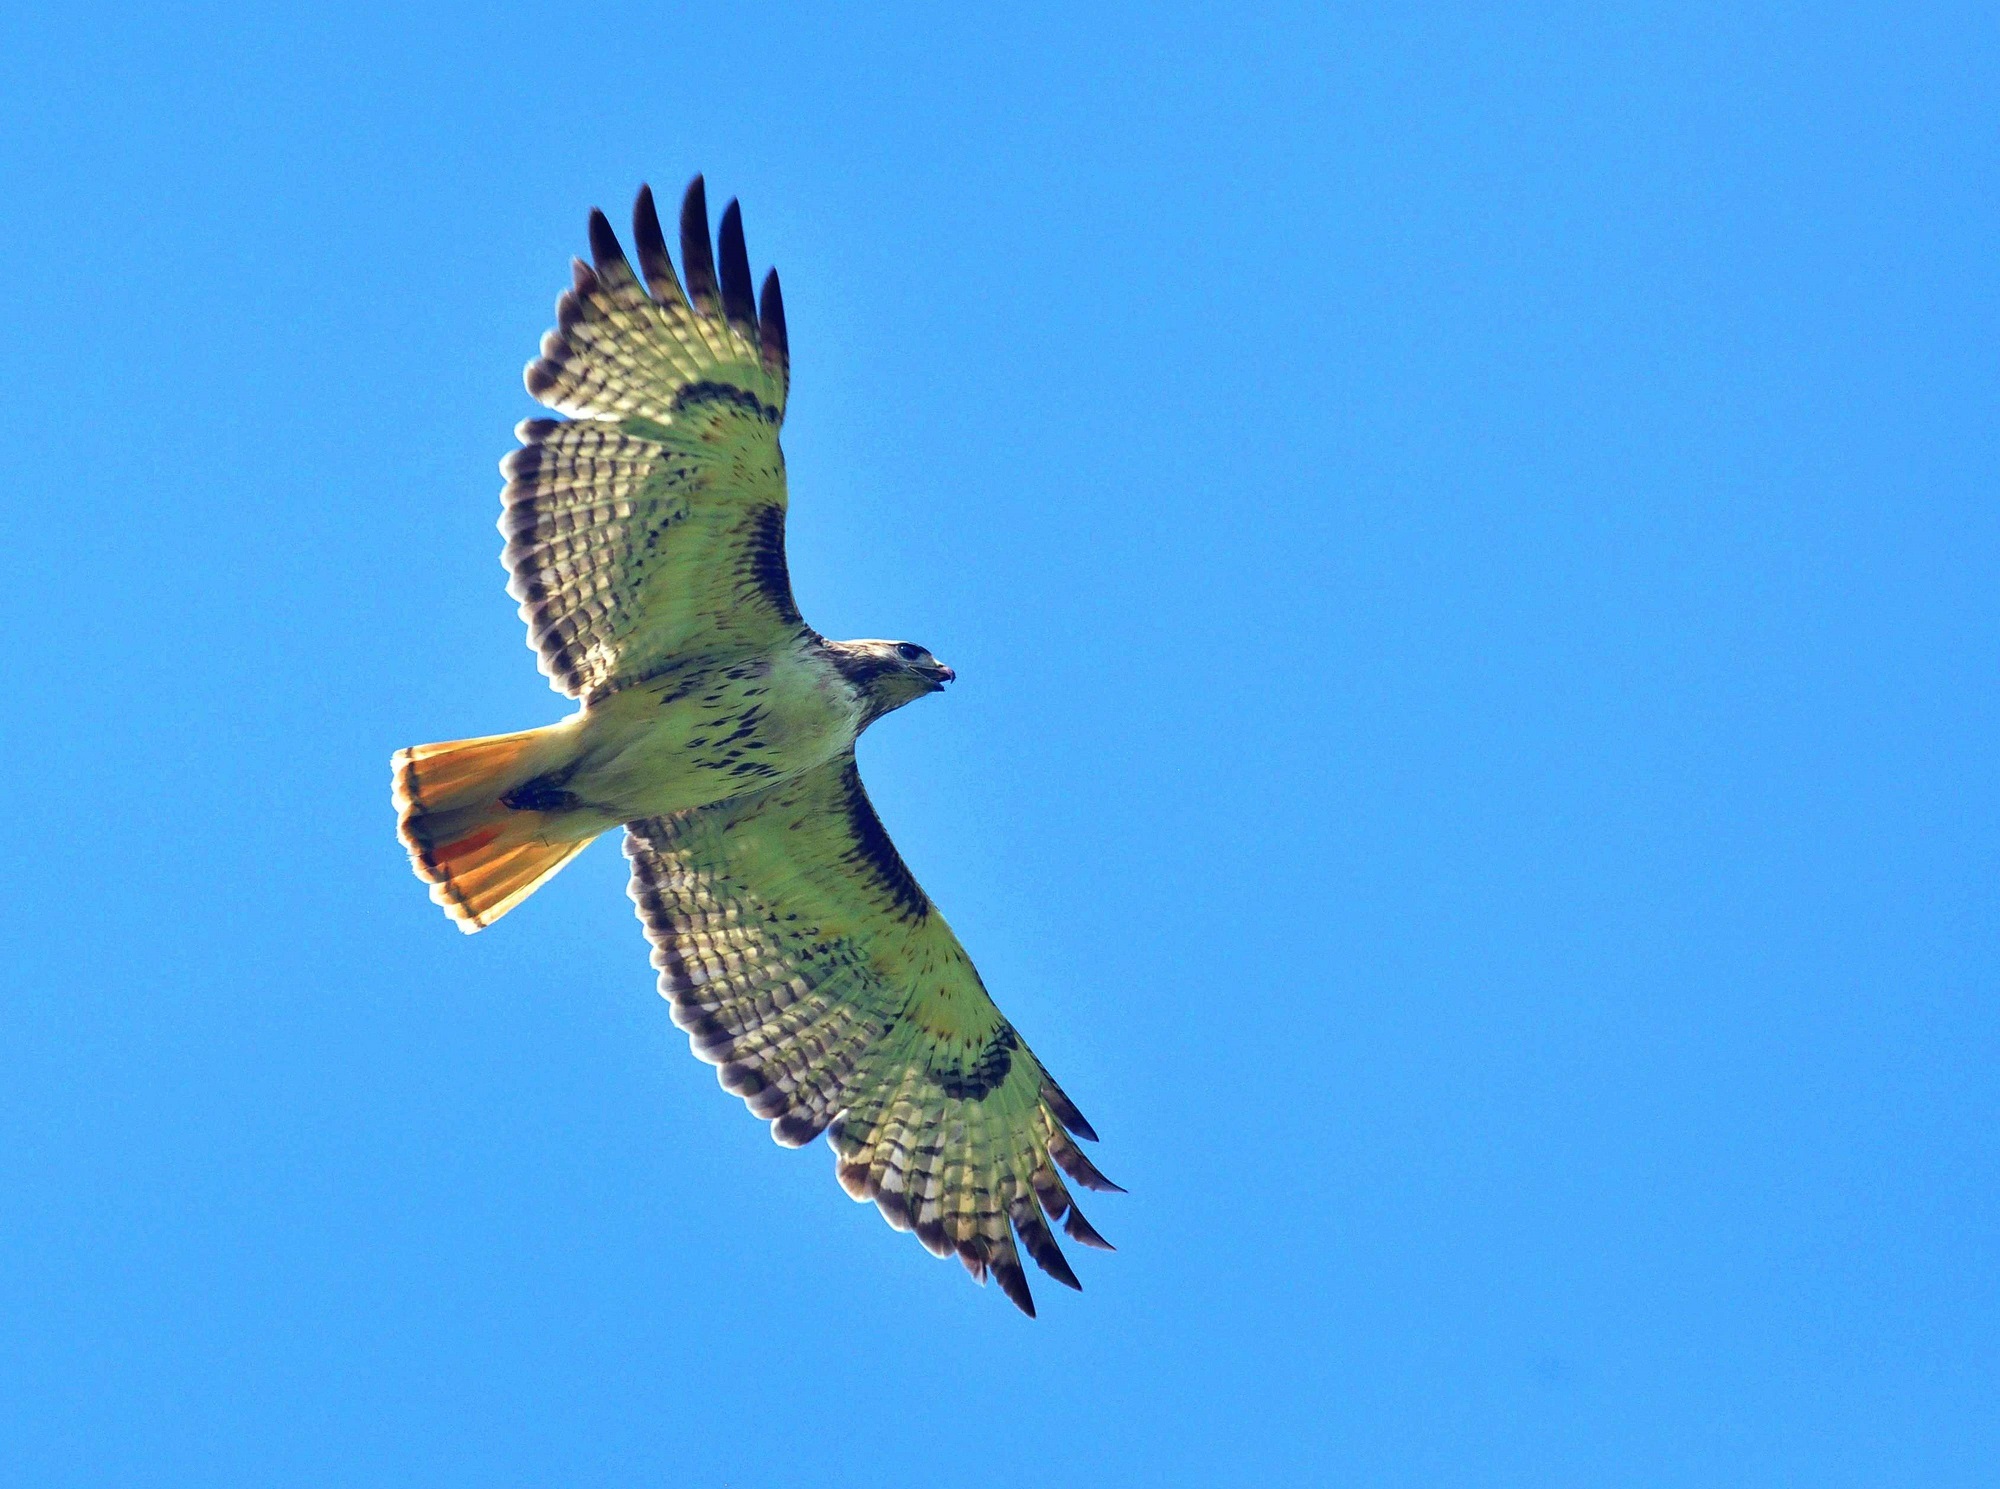
nature, bird, wing, flying, wildlife, wild, beak, flight, predator, soaring, fauna, raptor, bird of prey, outdoors, vertebrate, falcon, buzzard, red tailed hawk, accipitriformes